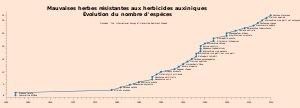
Les herbicides auxiniques sont des composés organiques qui entrent comme substance active dans la composition de nombreuses préparations herbicides. Ce sont les plus anciens herbicides de synthèse.